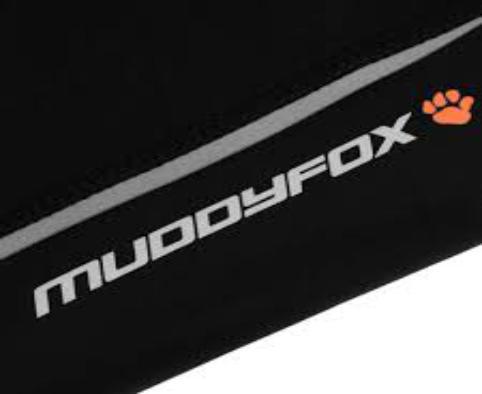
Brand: muddy fox
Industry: Transportation